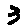
Label: 3